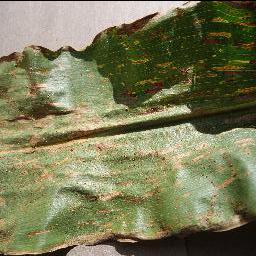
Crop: corn
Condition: (maize)_cercospora_spot_gray_spot